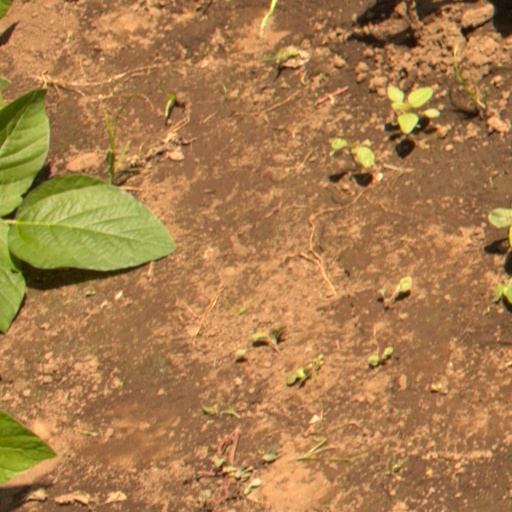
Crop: soybean